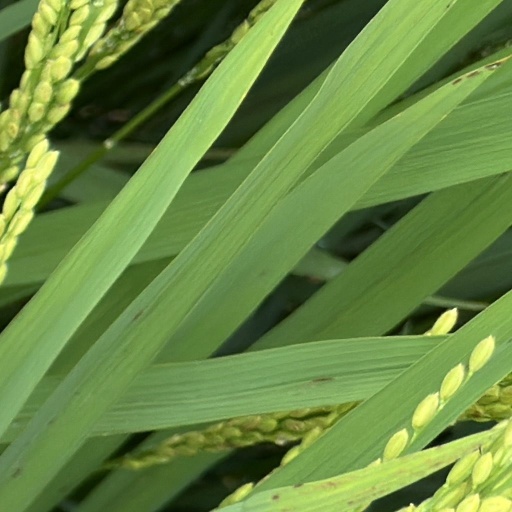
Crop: rice